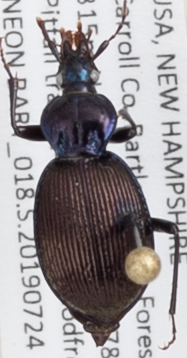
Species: Sphaeroderus canadensis canadensis
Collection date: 2019-07-24
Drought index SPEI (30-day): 0.54
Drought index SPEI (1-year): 1.13
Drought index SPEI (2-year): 0.8